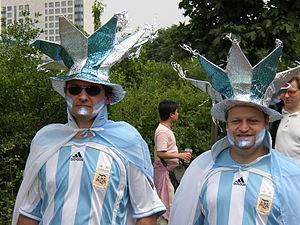
Un supporter de football est une personne qui apprécie un club de football et appuie ce club lors de ses performances.